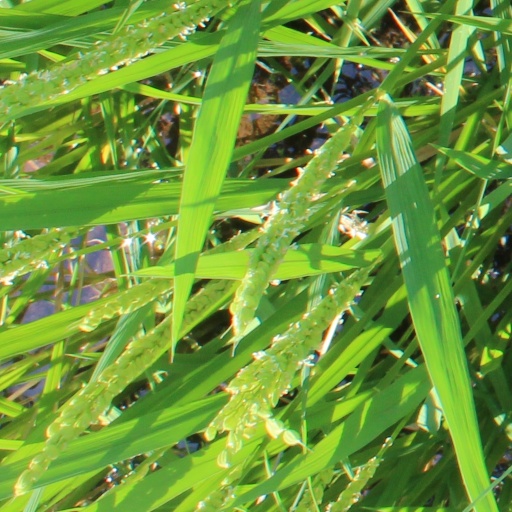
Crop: rice